Lockheed Altair

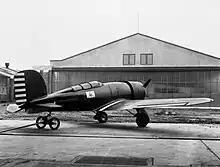
Lockheed XRO-1 at Langley

The prototype Altair was purchased by the United States Army Air Corps and designated Y1C-25, with a second Altair, fitted with a metal construction fuselage was also purchased by the Army as the Y1C-23 and used as a staff transport, as was a single similar aircraft operated by the US Navy as the XRO-1.